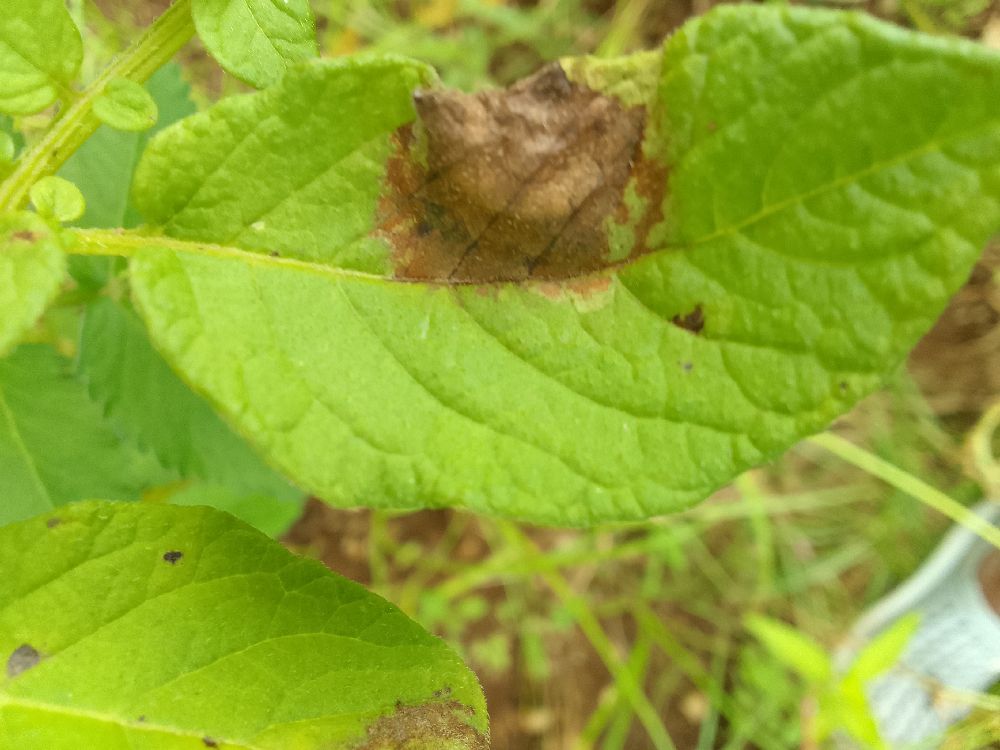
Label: Late blight